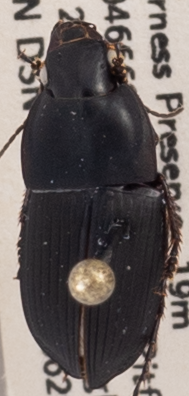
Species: Anisodactylus haplomus
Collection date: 2022-06-28
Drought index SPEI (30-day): -0.646
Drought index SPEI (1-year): -0.62
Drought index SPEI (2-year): -0.284